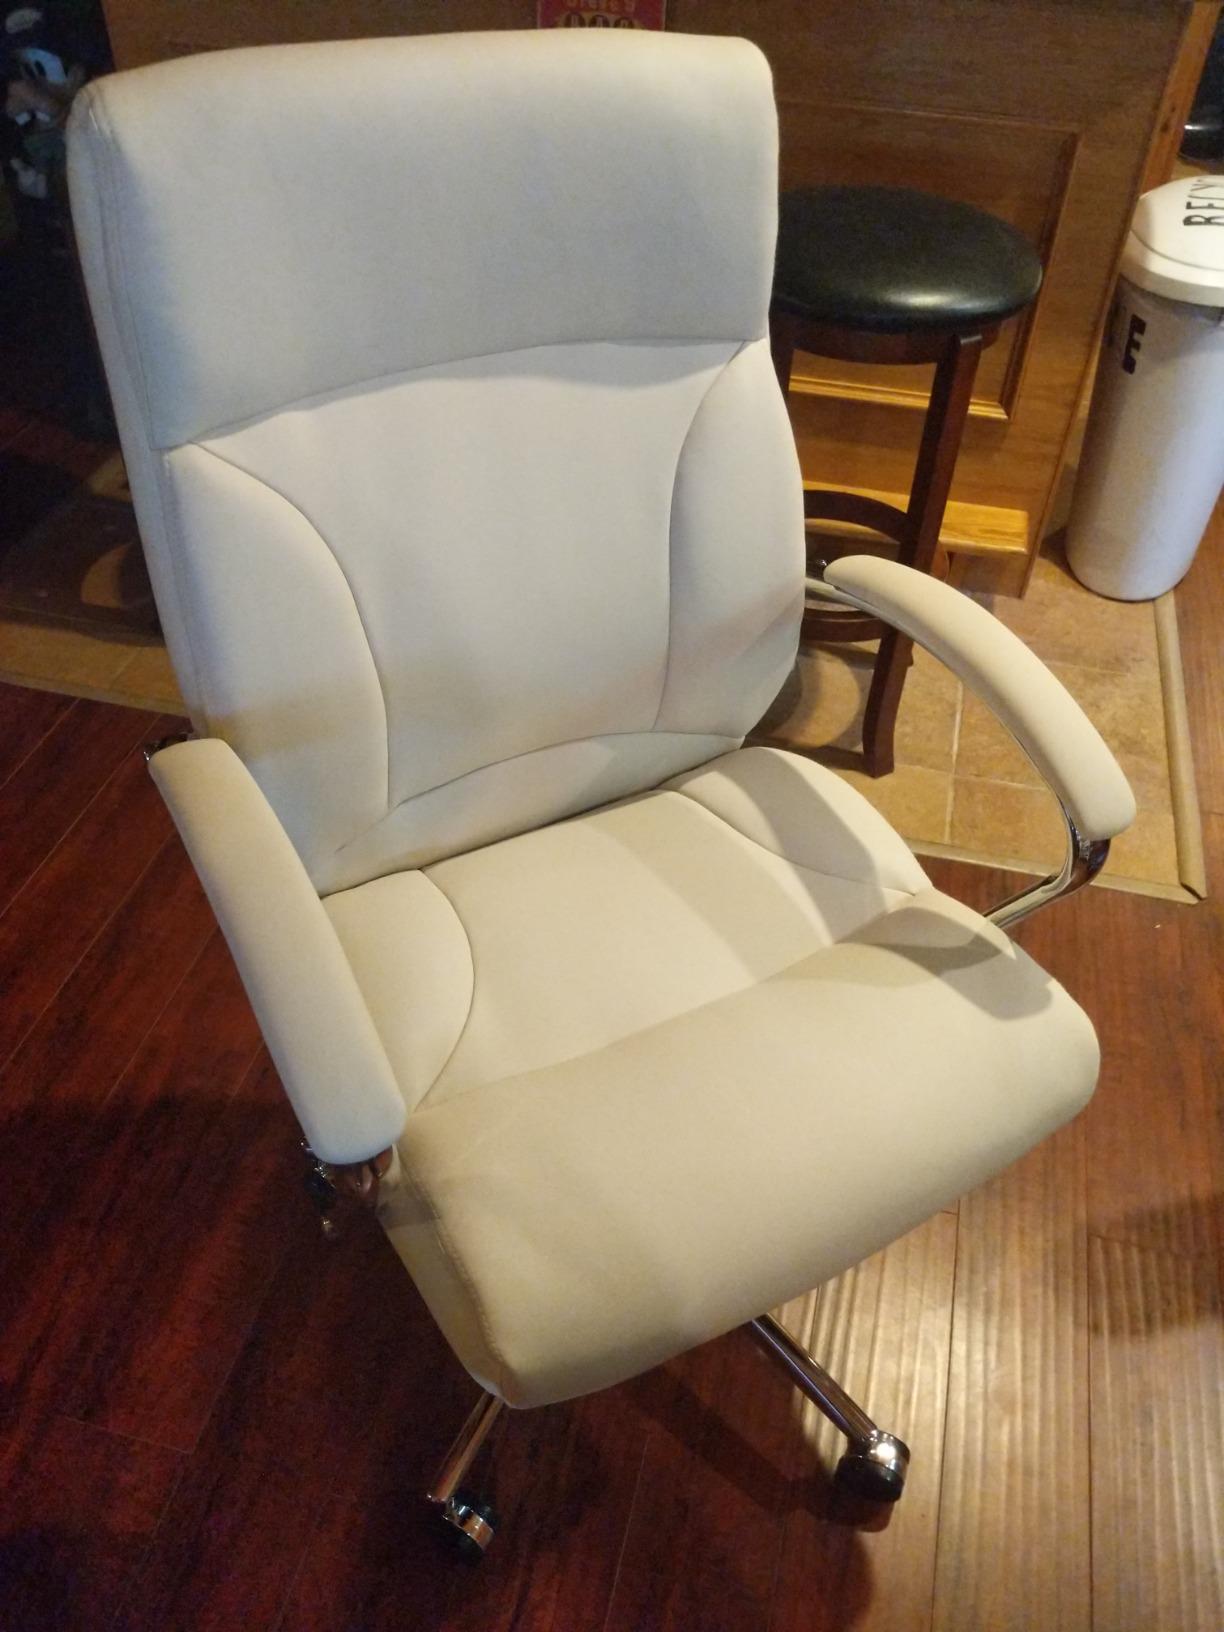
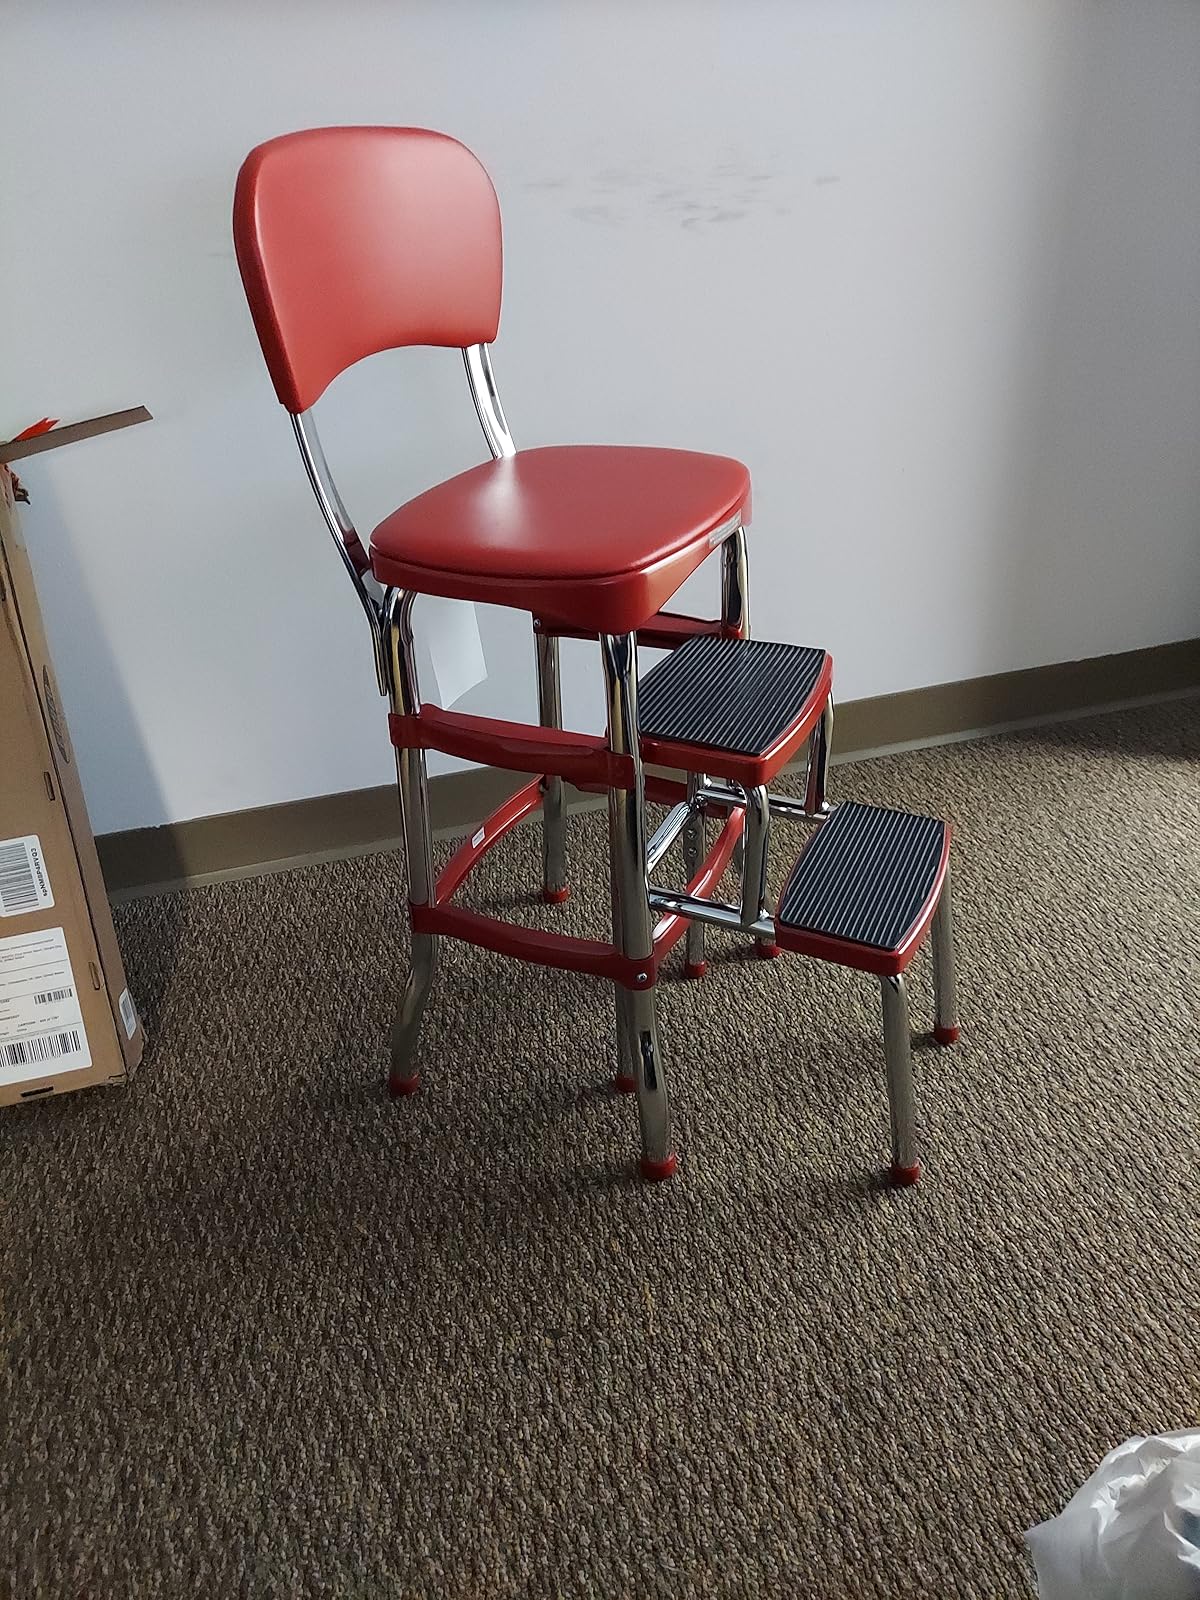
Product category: items_chair
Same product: no